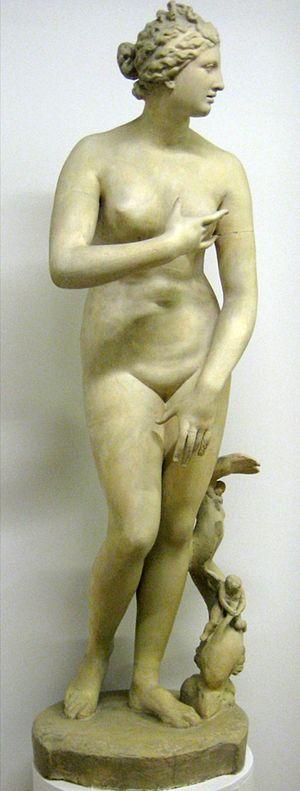
L'Histoire de Tom Jones, enfant trouvé, abrégé en Tom Jones, est un roman de Henry Fielding, publié par l'éditeur londonien Andrew Millar en 1749. Commencé en 1746 et terminé en 1748, c'est un livre ambitieux qui doit en partie son inspiration à la vie de son auteur, ne serait-ce que par le portrait de l'héroïne censé être à l'image de sa première épouse Charlotte Craddock, décédée en 1744. Très critiqué à sa parution, il devient vite un immense succès populaire qui ne s'est jamais démenti et il est souvent cité parmi les dix plus grands romans de la littérature universelle : en 1955, Somerset Maugham le place en première position dans son essai Dix romans et leurs auteurs. Dès 1750, Pierre-Antoine de La Place en donne une version française libre qui aurait inspiré Voltaire pour Candide. En 1765, André Philidor en fait un opéra qui se maintient au répertoire : c'est dire la rapidité de son rayonnement, même au-delà de la Grande-Bretagne.